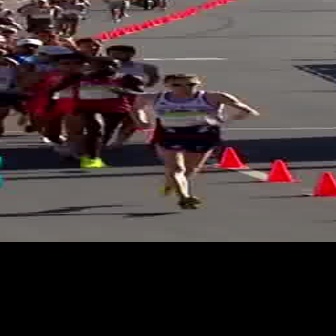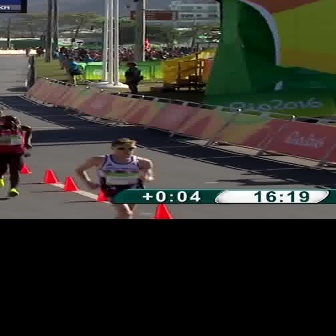
  Please identify the target specified by the bounding box [121,72,259,210] in the first image and locate it in the second image. Return the coordinates in [x_min,y_min,x_max,y_max] format.
Answer: [72,136,153,218]